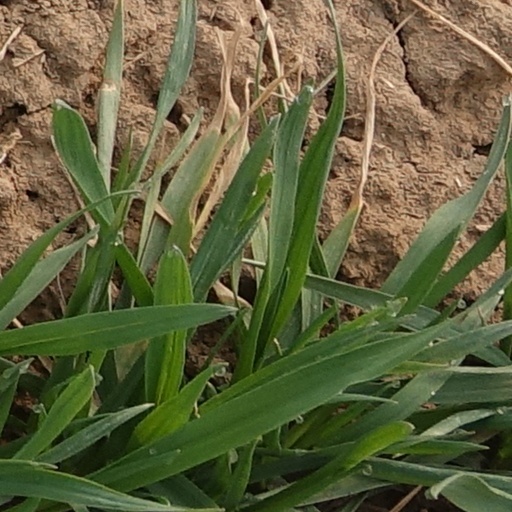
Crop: wheat